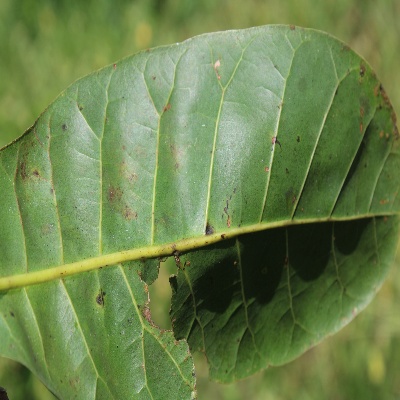
Crop: Cashew
Condition: anthracnose